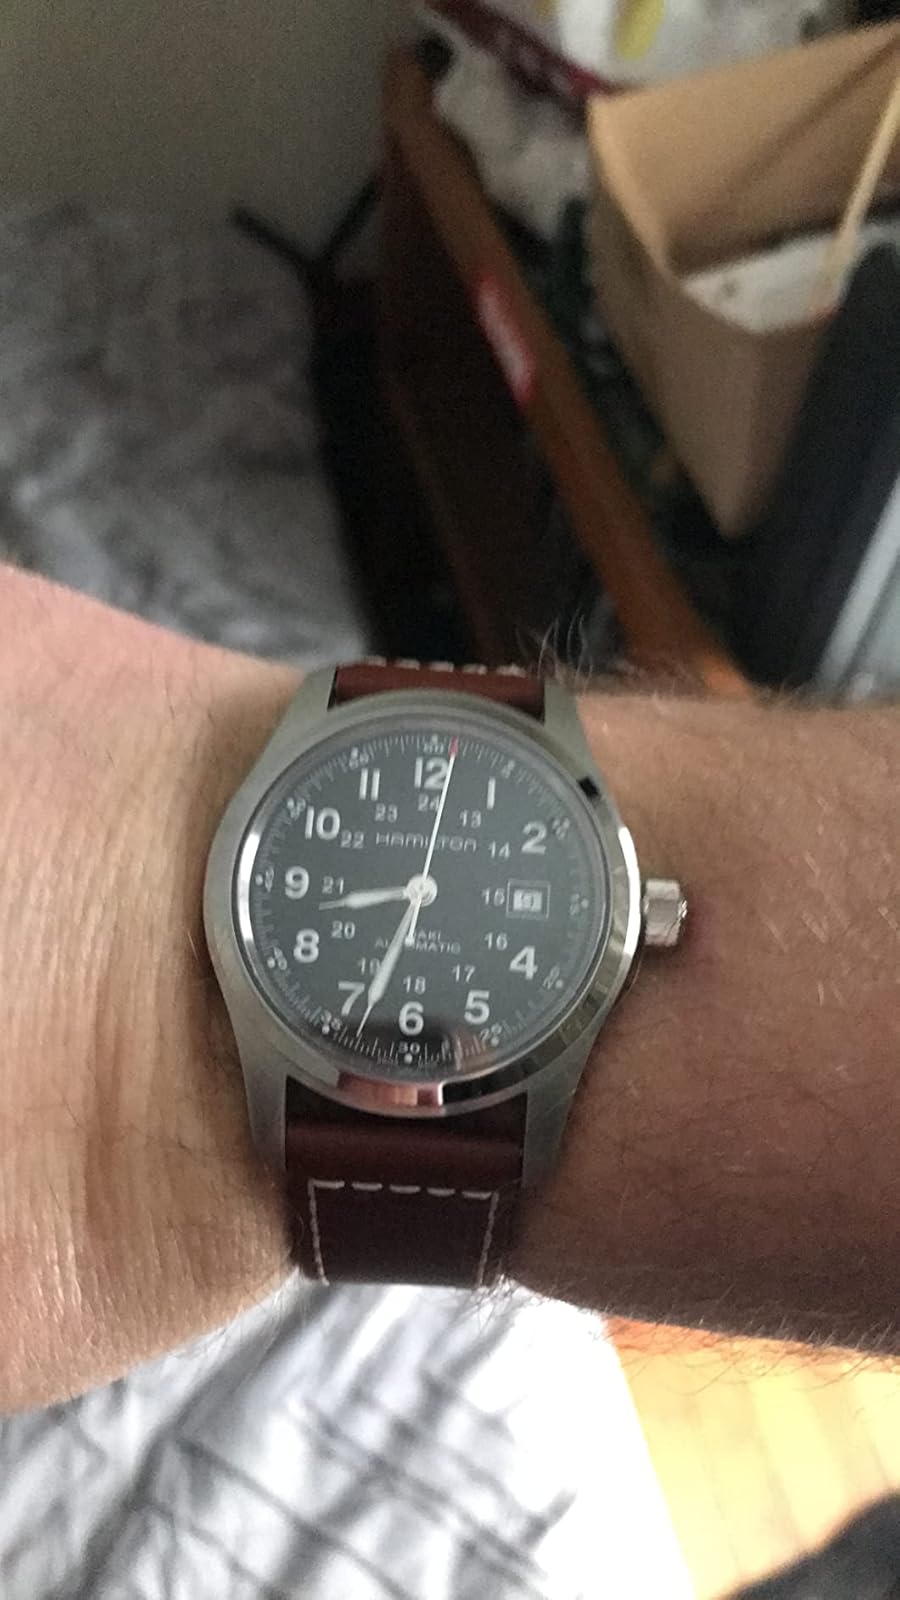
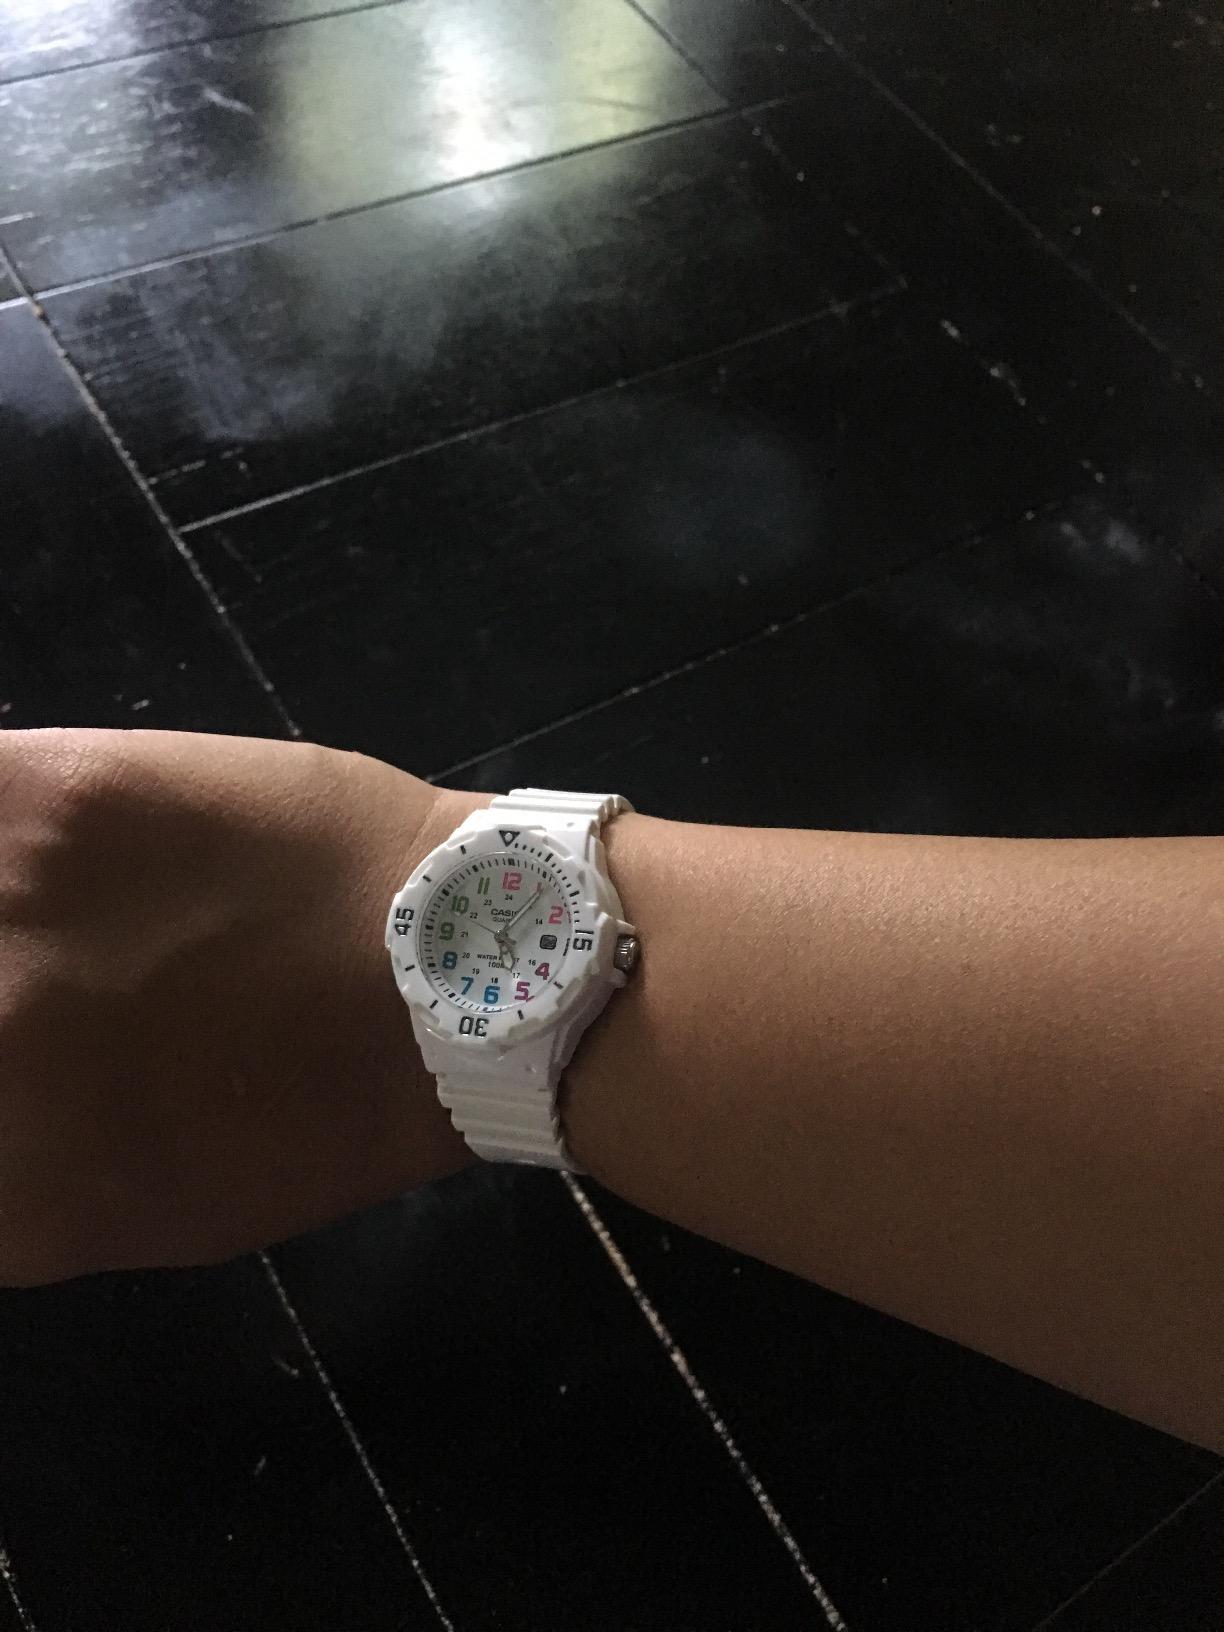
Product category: accessories_watch
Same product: no